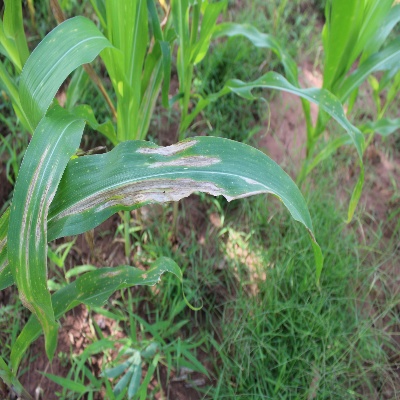
Crop: Maize
Condition: leaf blight